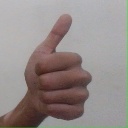
अक्षर: थ